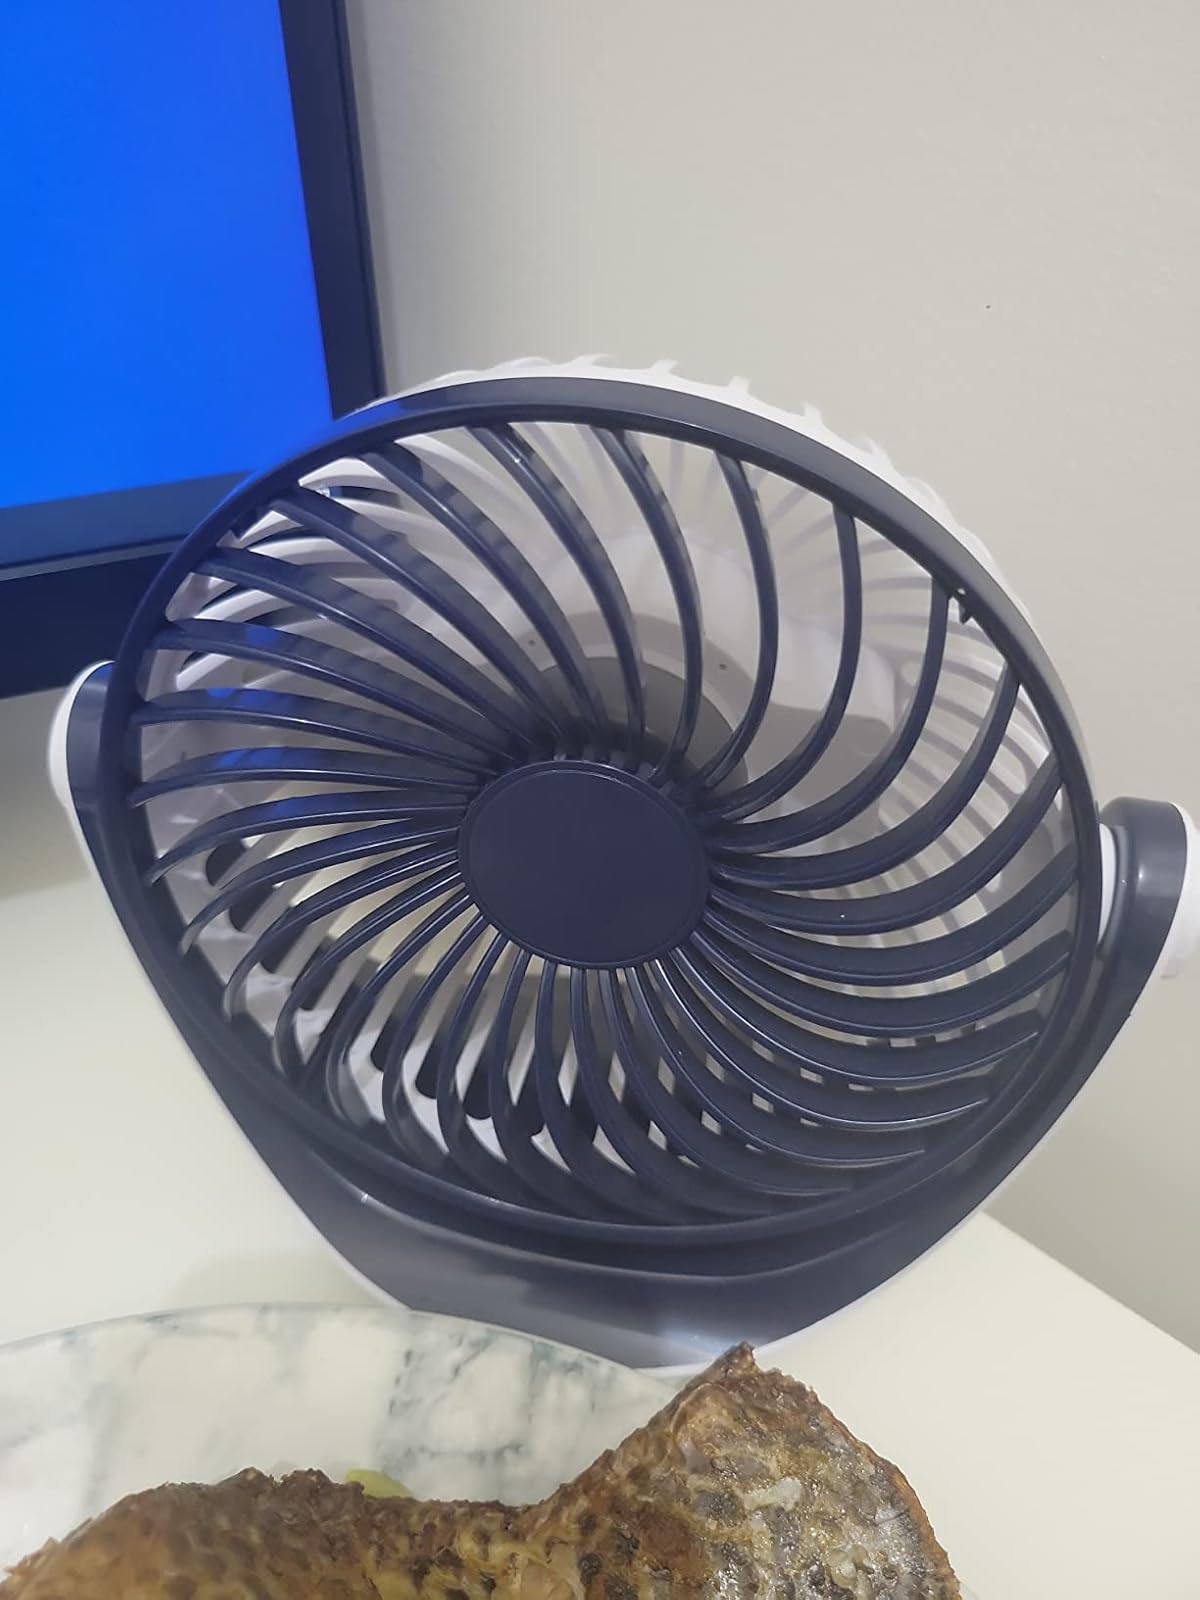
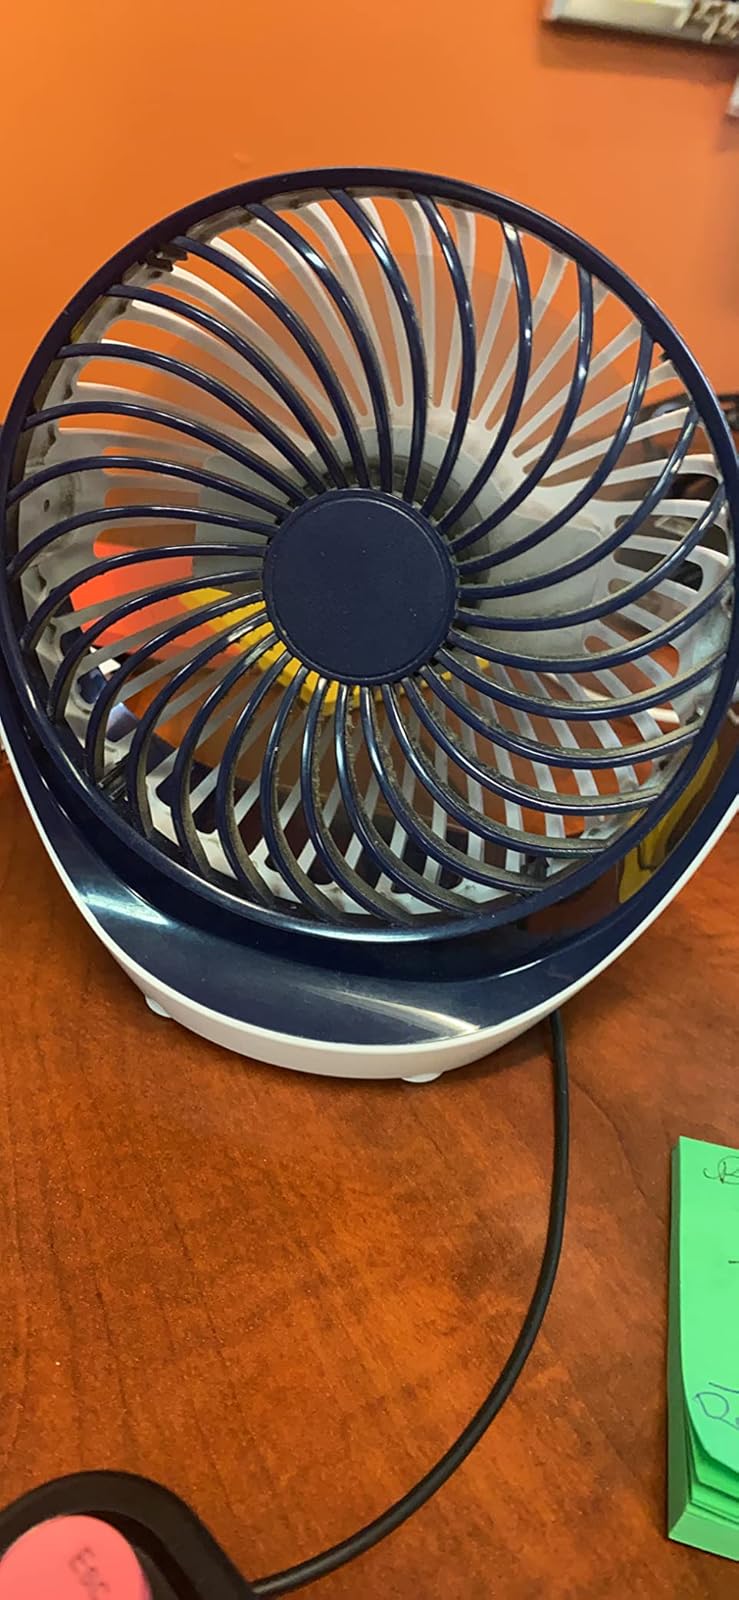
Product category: fan
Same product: yes